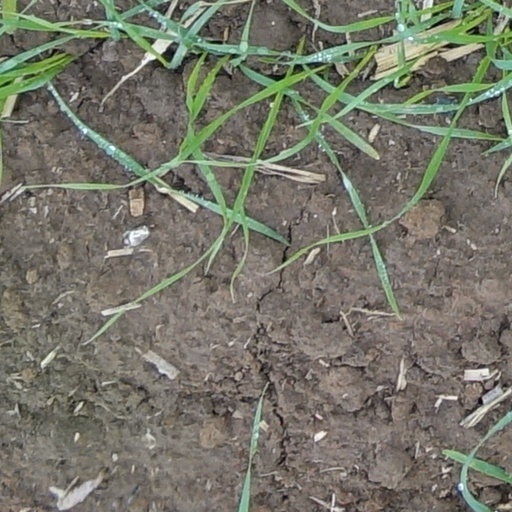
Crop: wheat